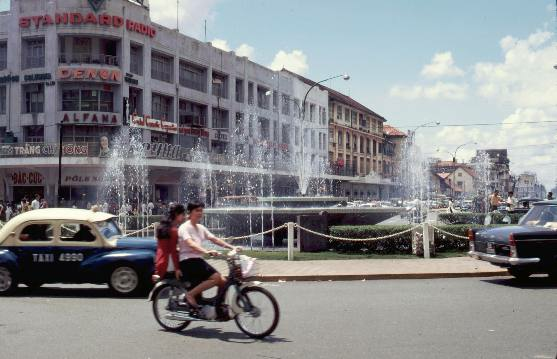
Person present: Yes